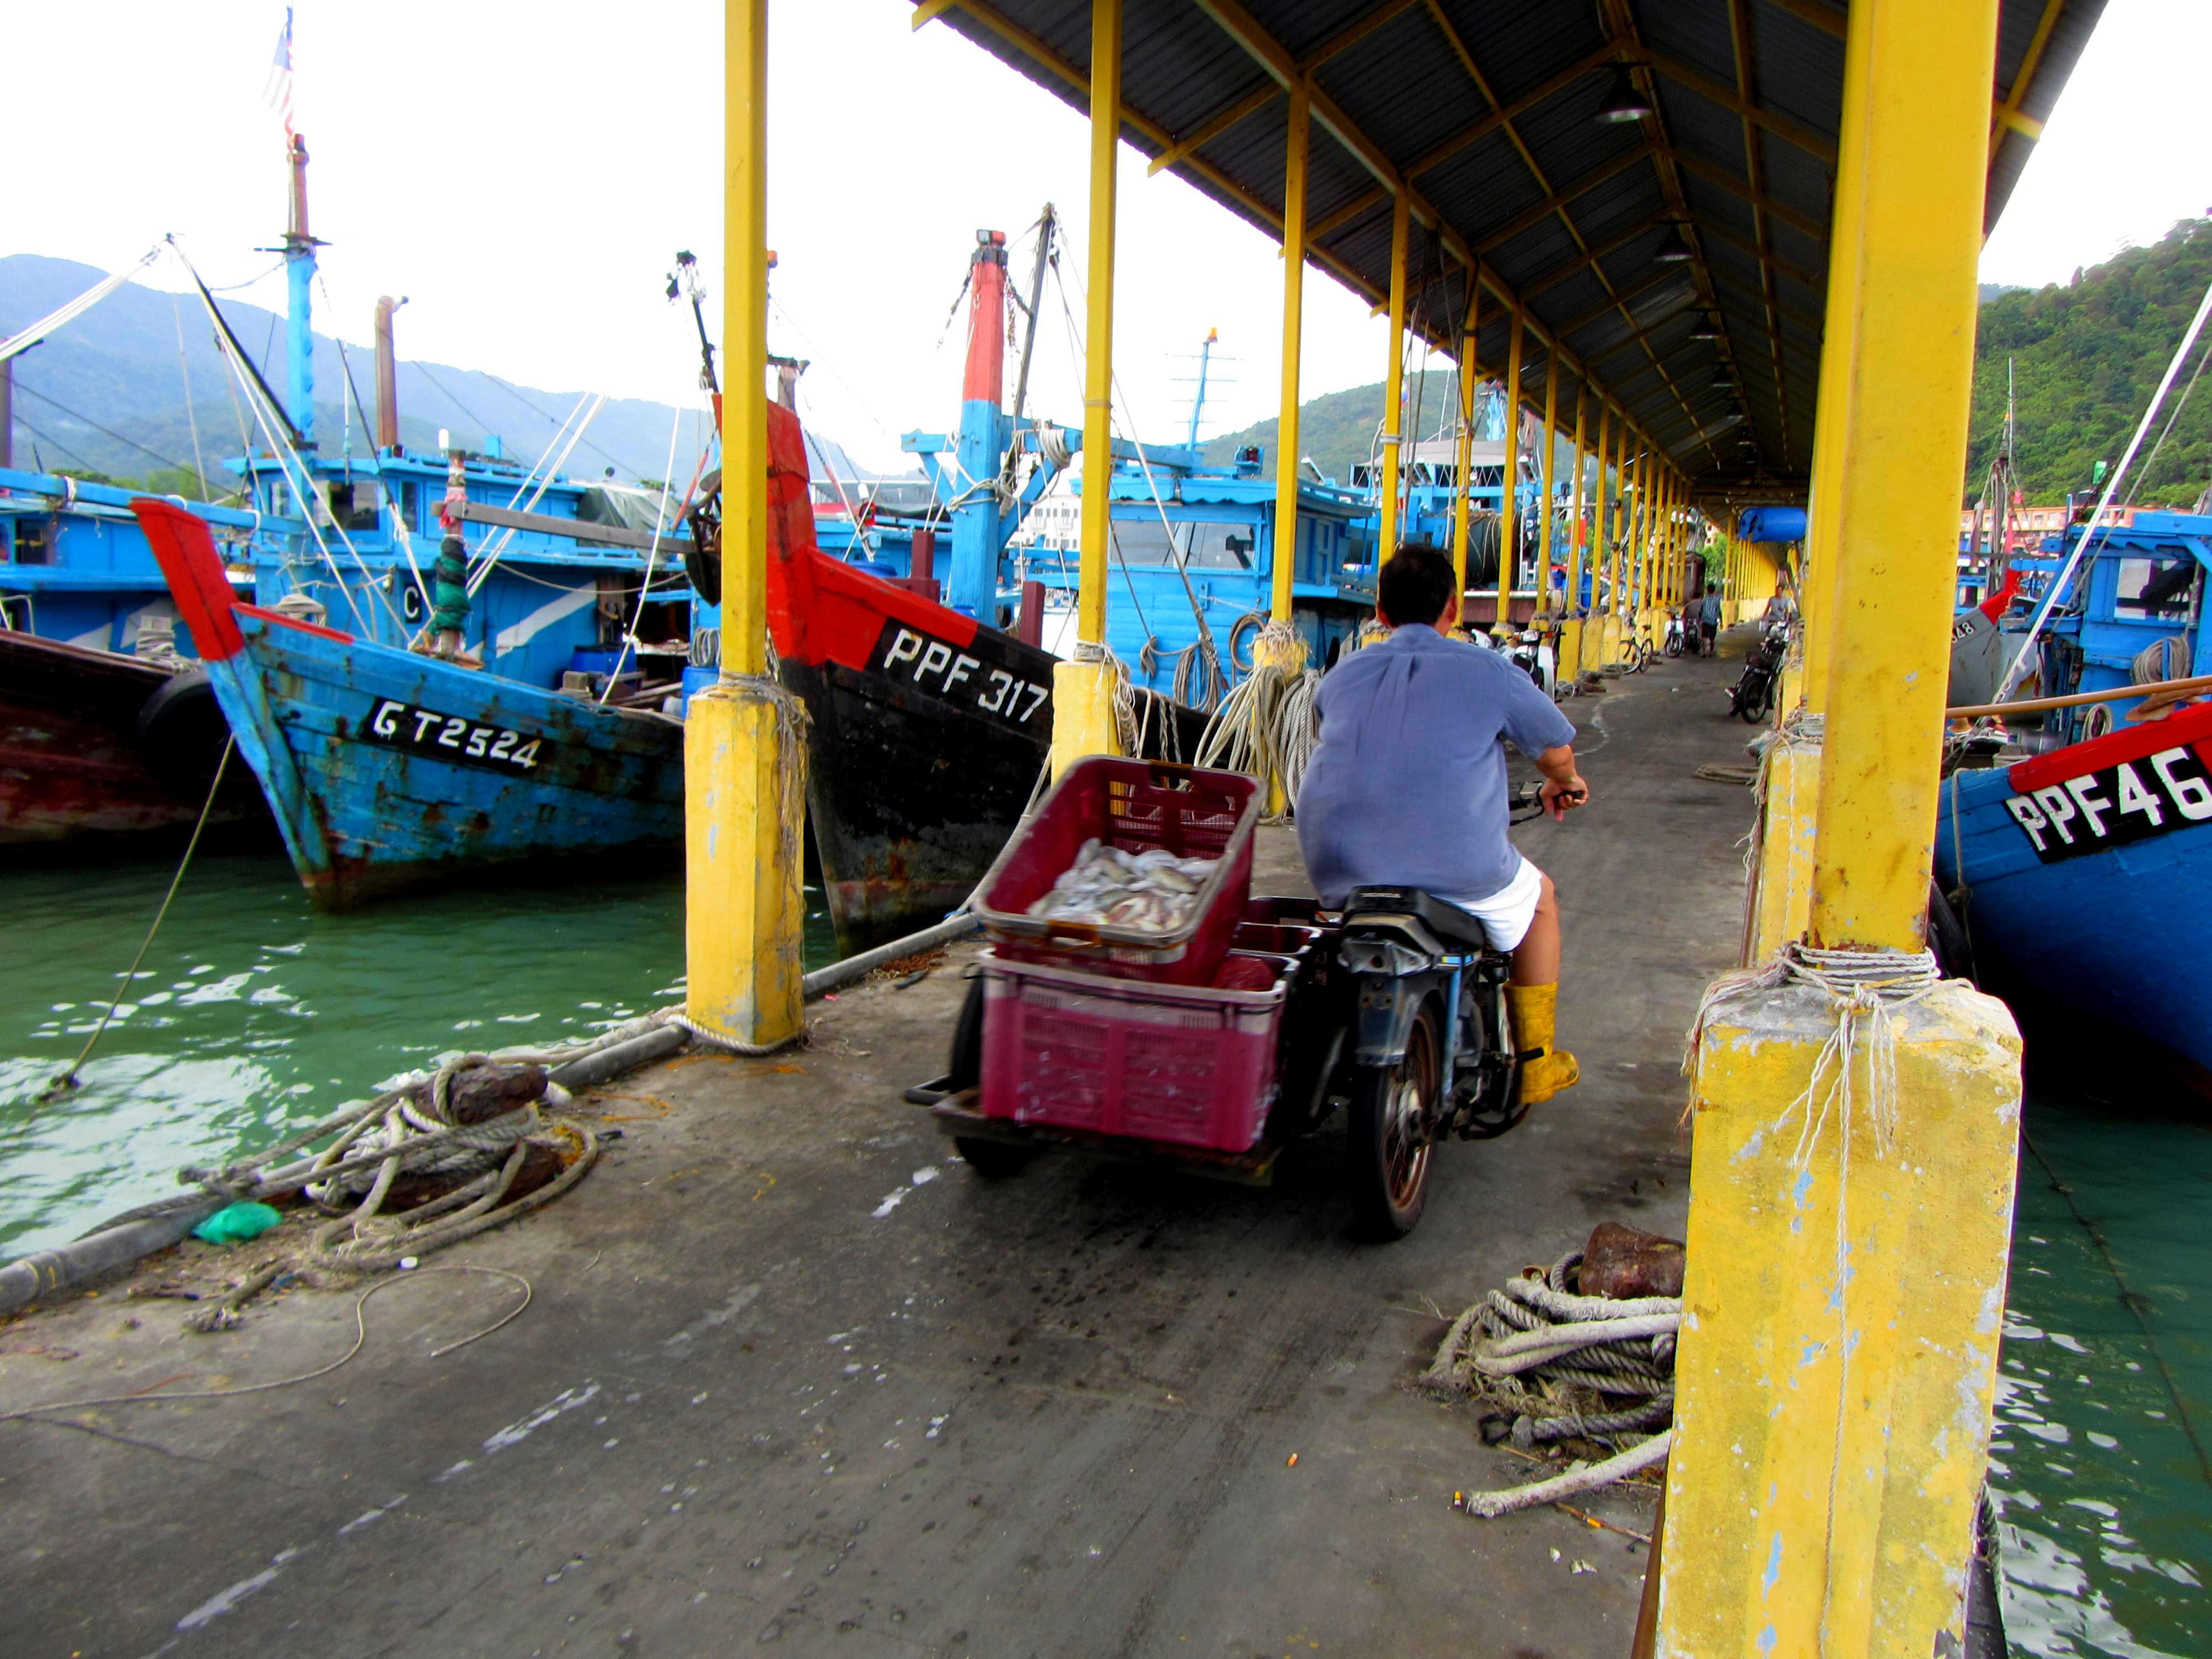
fishery, fishing boat, harbor, fish, penang, malaysia, motorcycle, harvest, catch, water transportation, vehicle, transport, mode of transport, boat, port, watercraft, vacation, fishing vessel, tourism, coast, ferry, boating